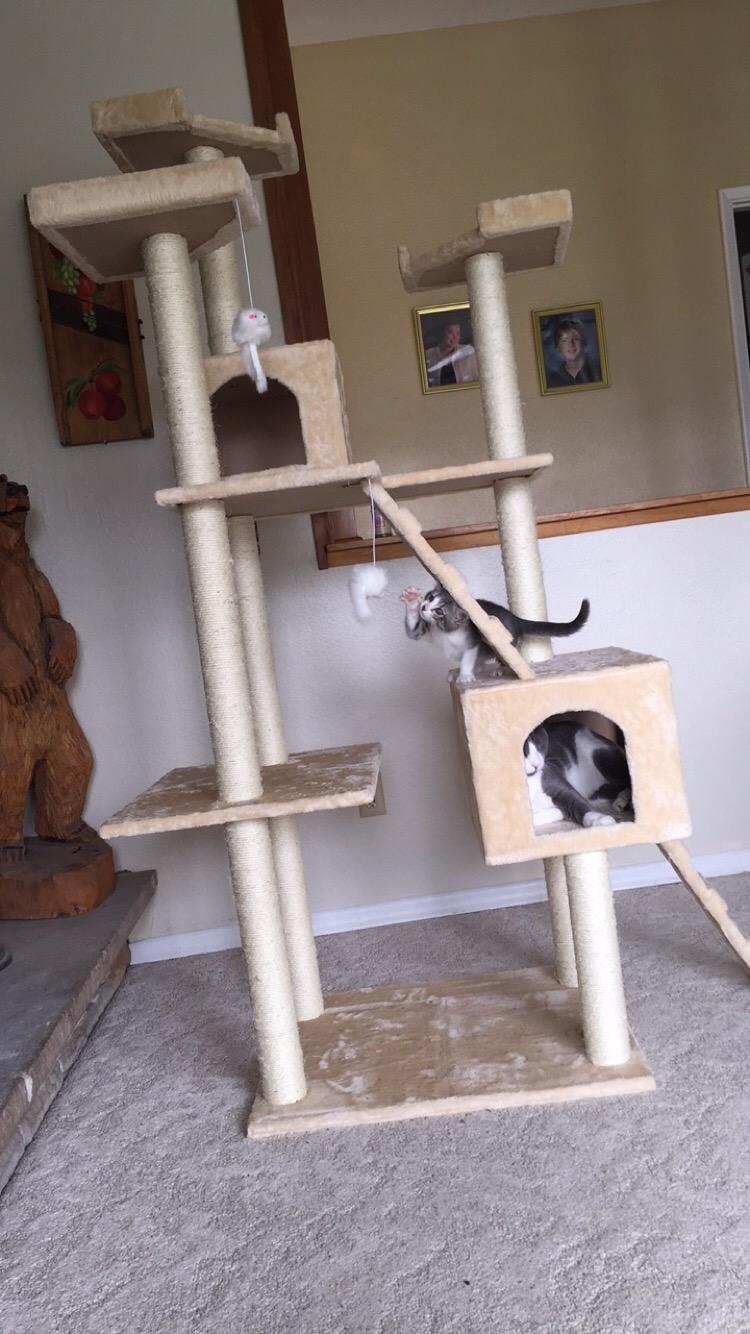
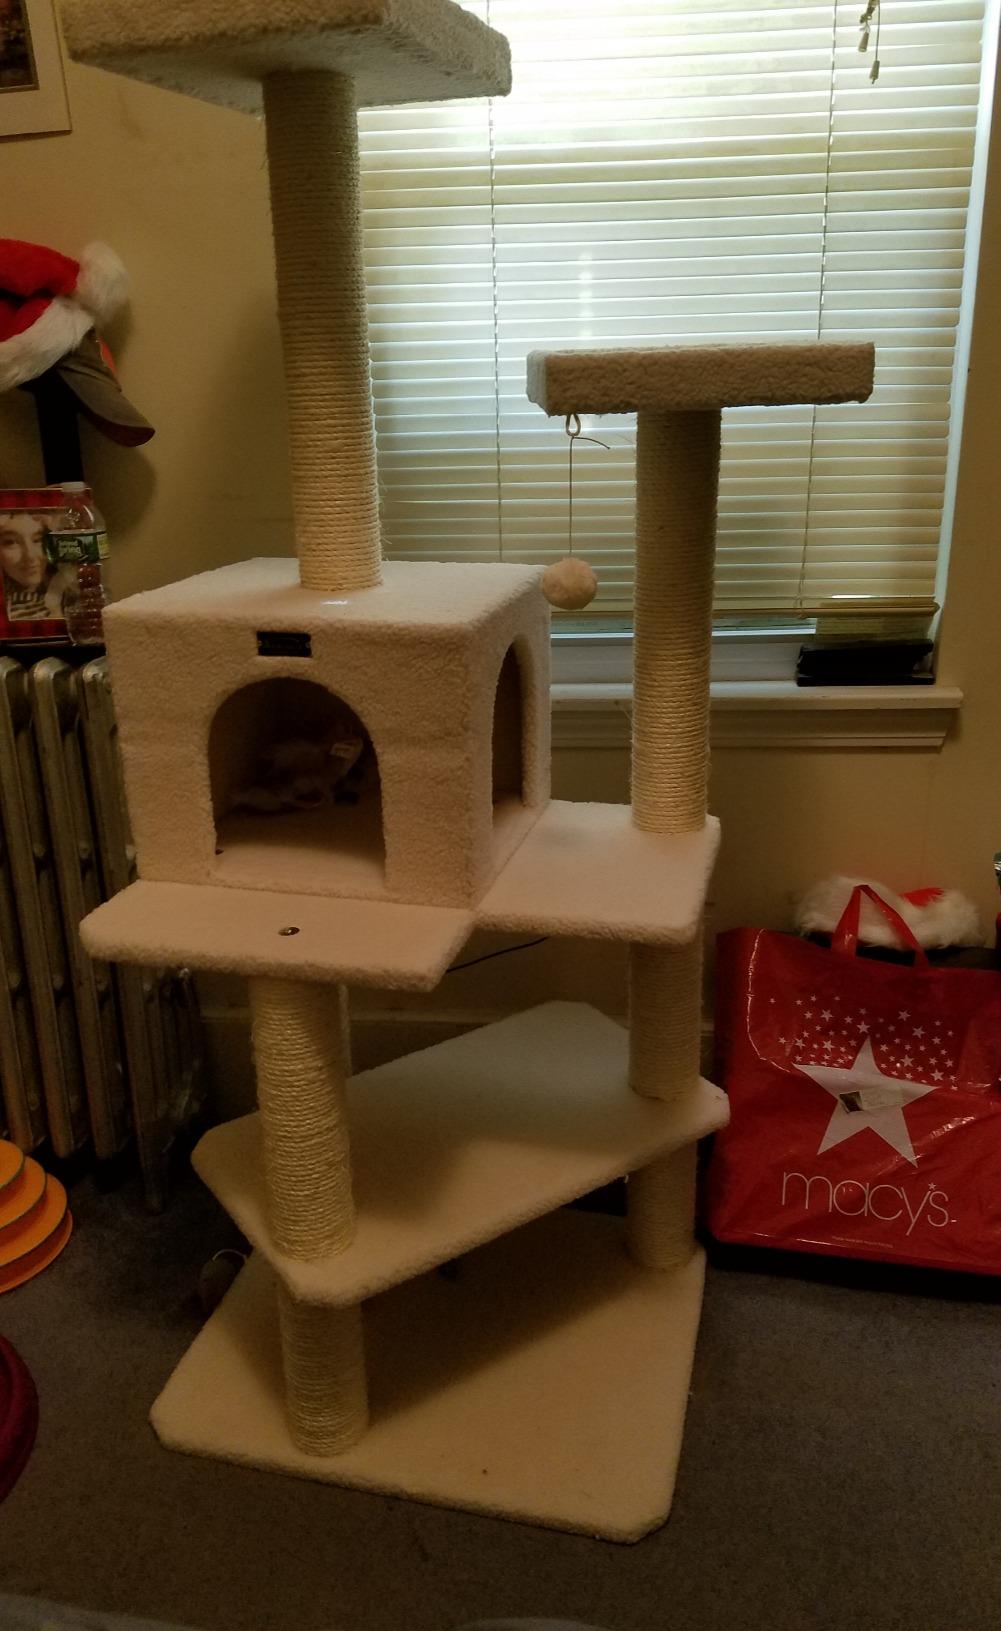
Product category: items_cat tree
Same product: no